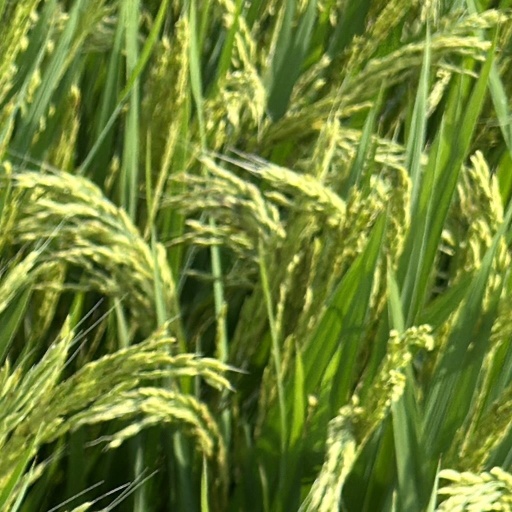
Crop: rice